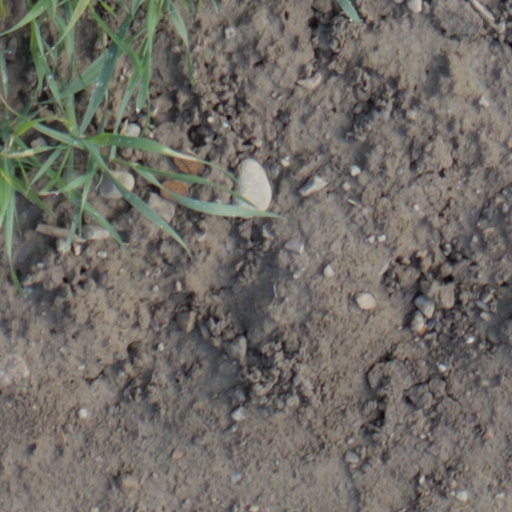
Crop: wheat